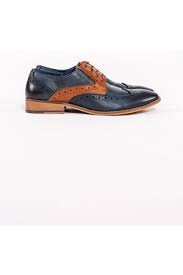
Label: Brogue